Château de la Bonnetie

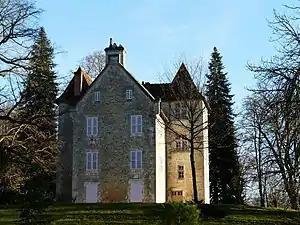

The Château de la Bonnetie is a château in the commune of Sarliac-sur-l'Isle in Dordogne, Nouvelle-Aquitaine, France.